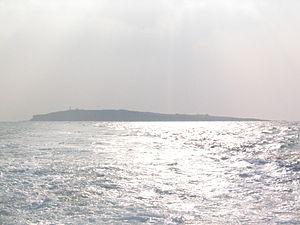
Vue de l'île de Mara (Mara-do) 한국어: 멀리서 바라본 마라도 전경 日本語: 馬羅島
Marado est une île située dans la province de Jeju-do en Corée du Sud. C'est le point le plus méridional de Corée du Sud.